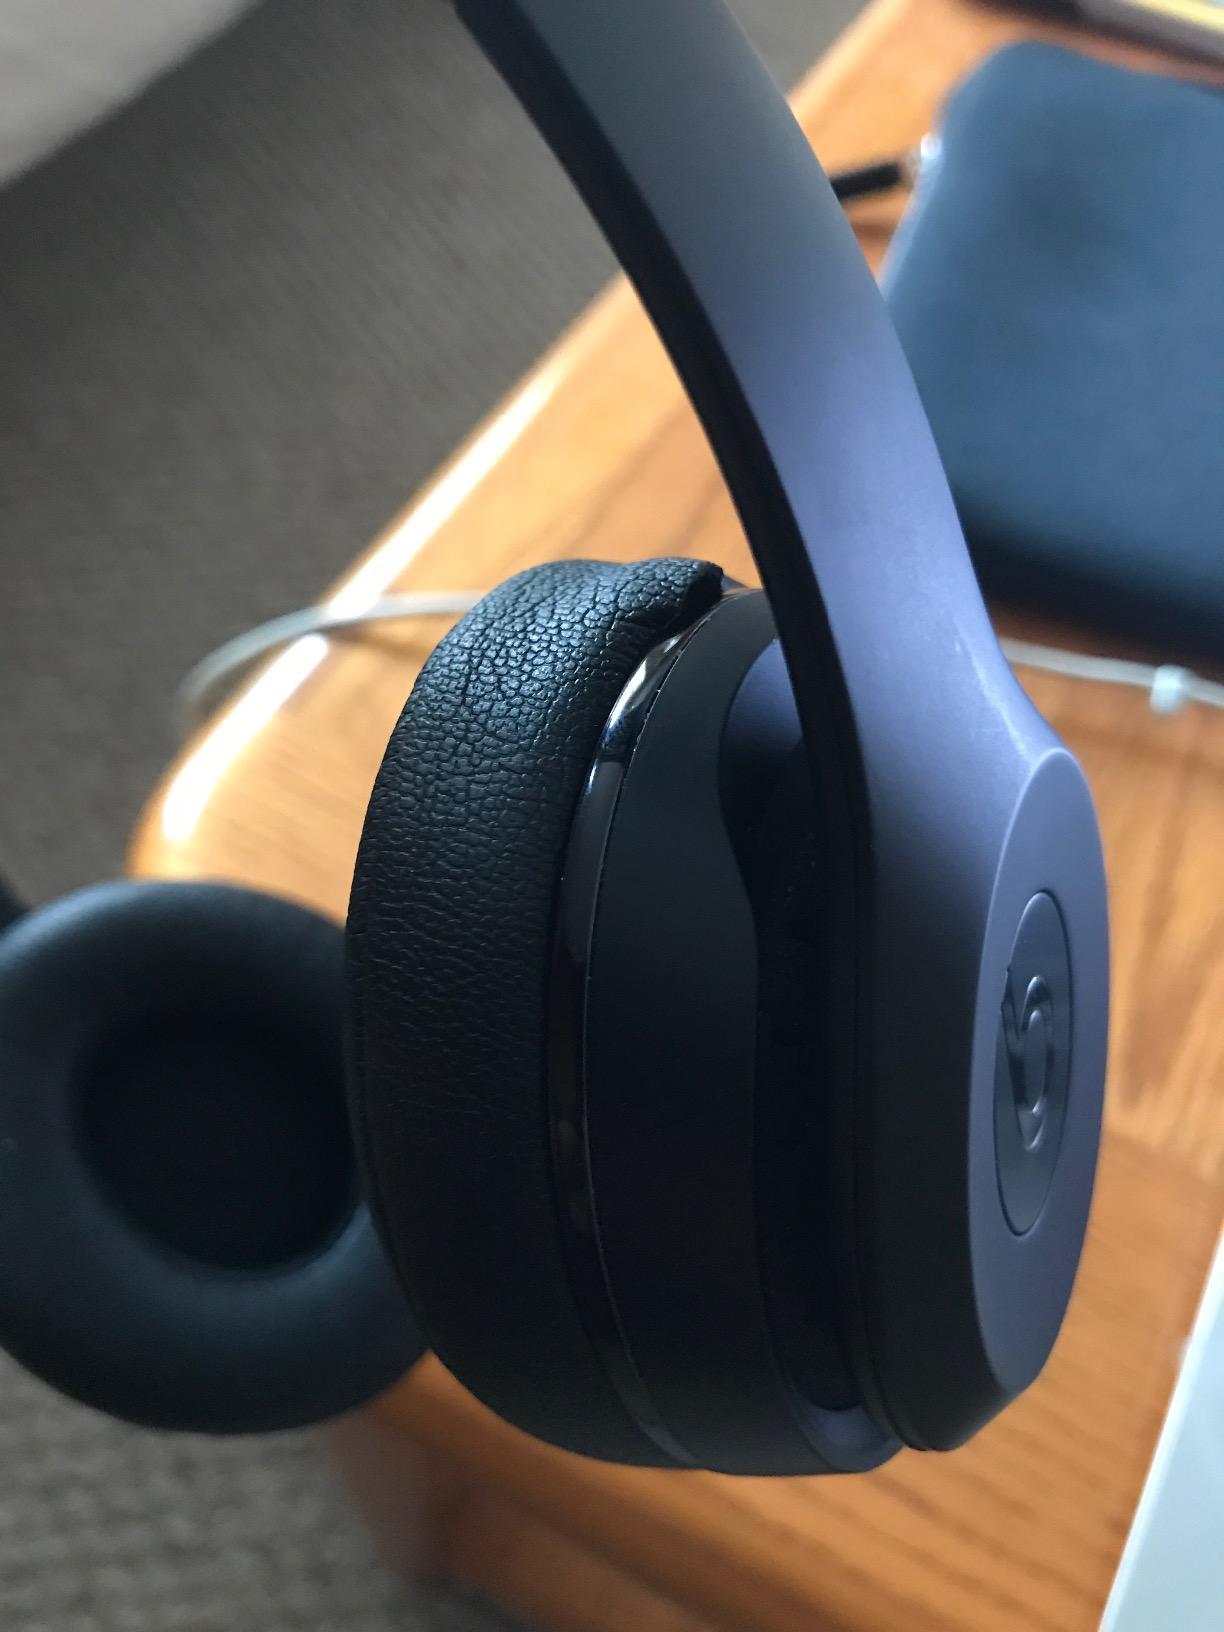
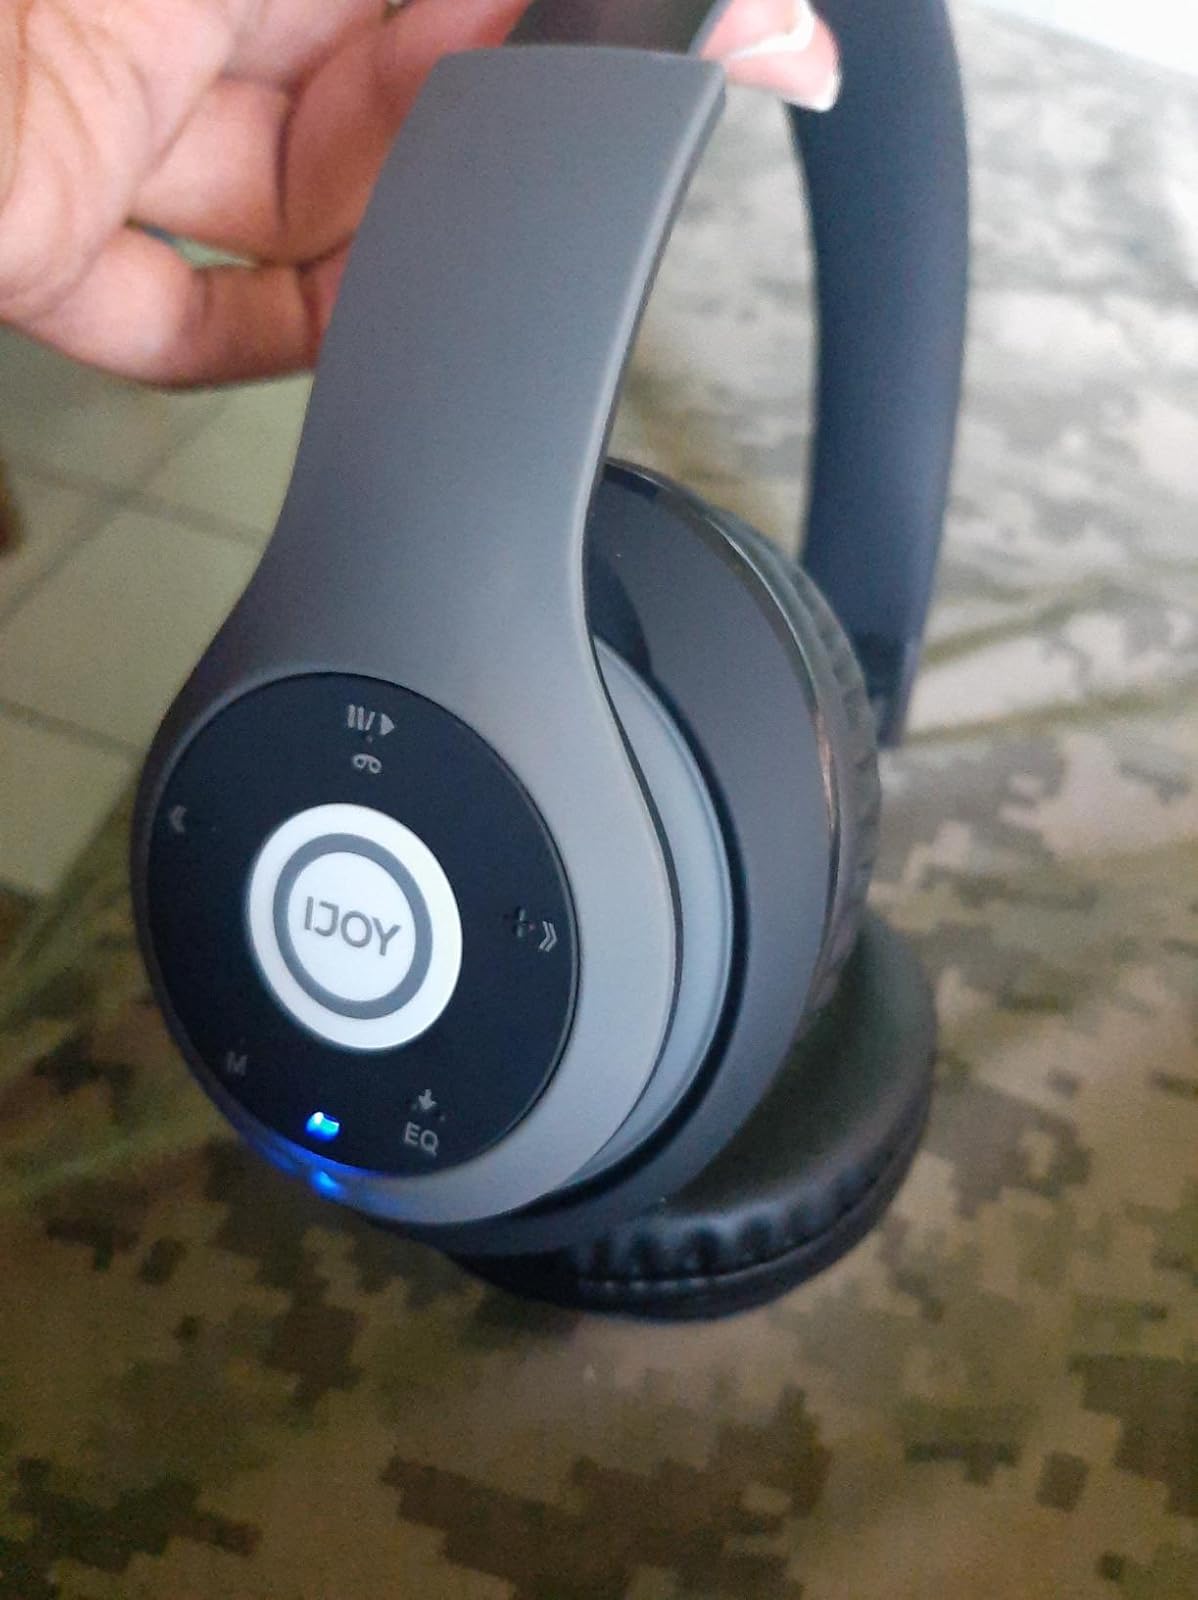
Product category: headphones
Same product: no